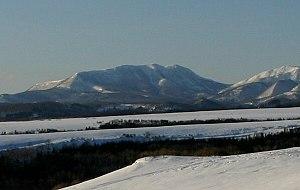
Le mont Shibetsu est un volcan culminant à 1 061 m d'altitude sur la péninsule de Shiretoko en Hokkaidō au nord-est du Japon.